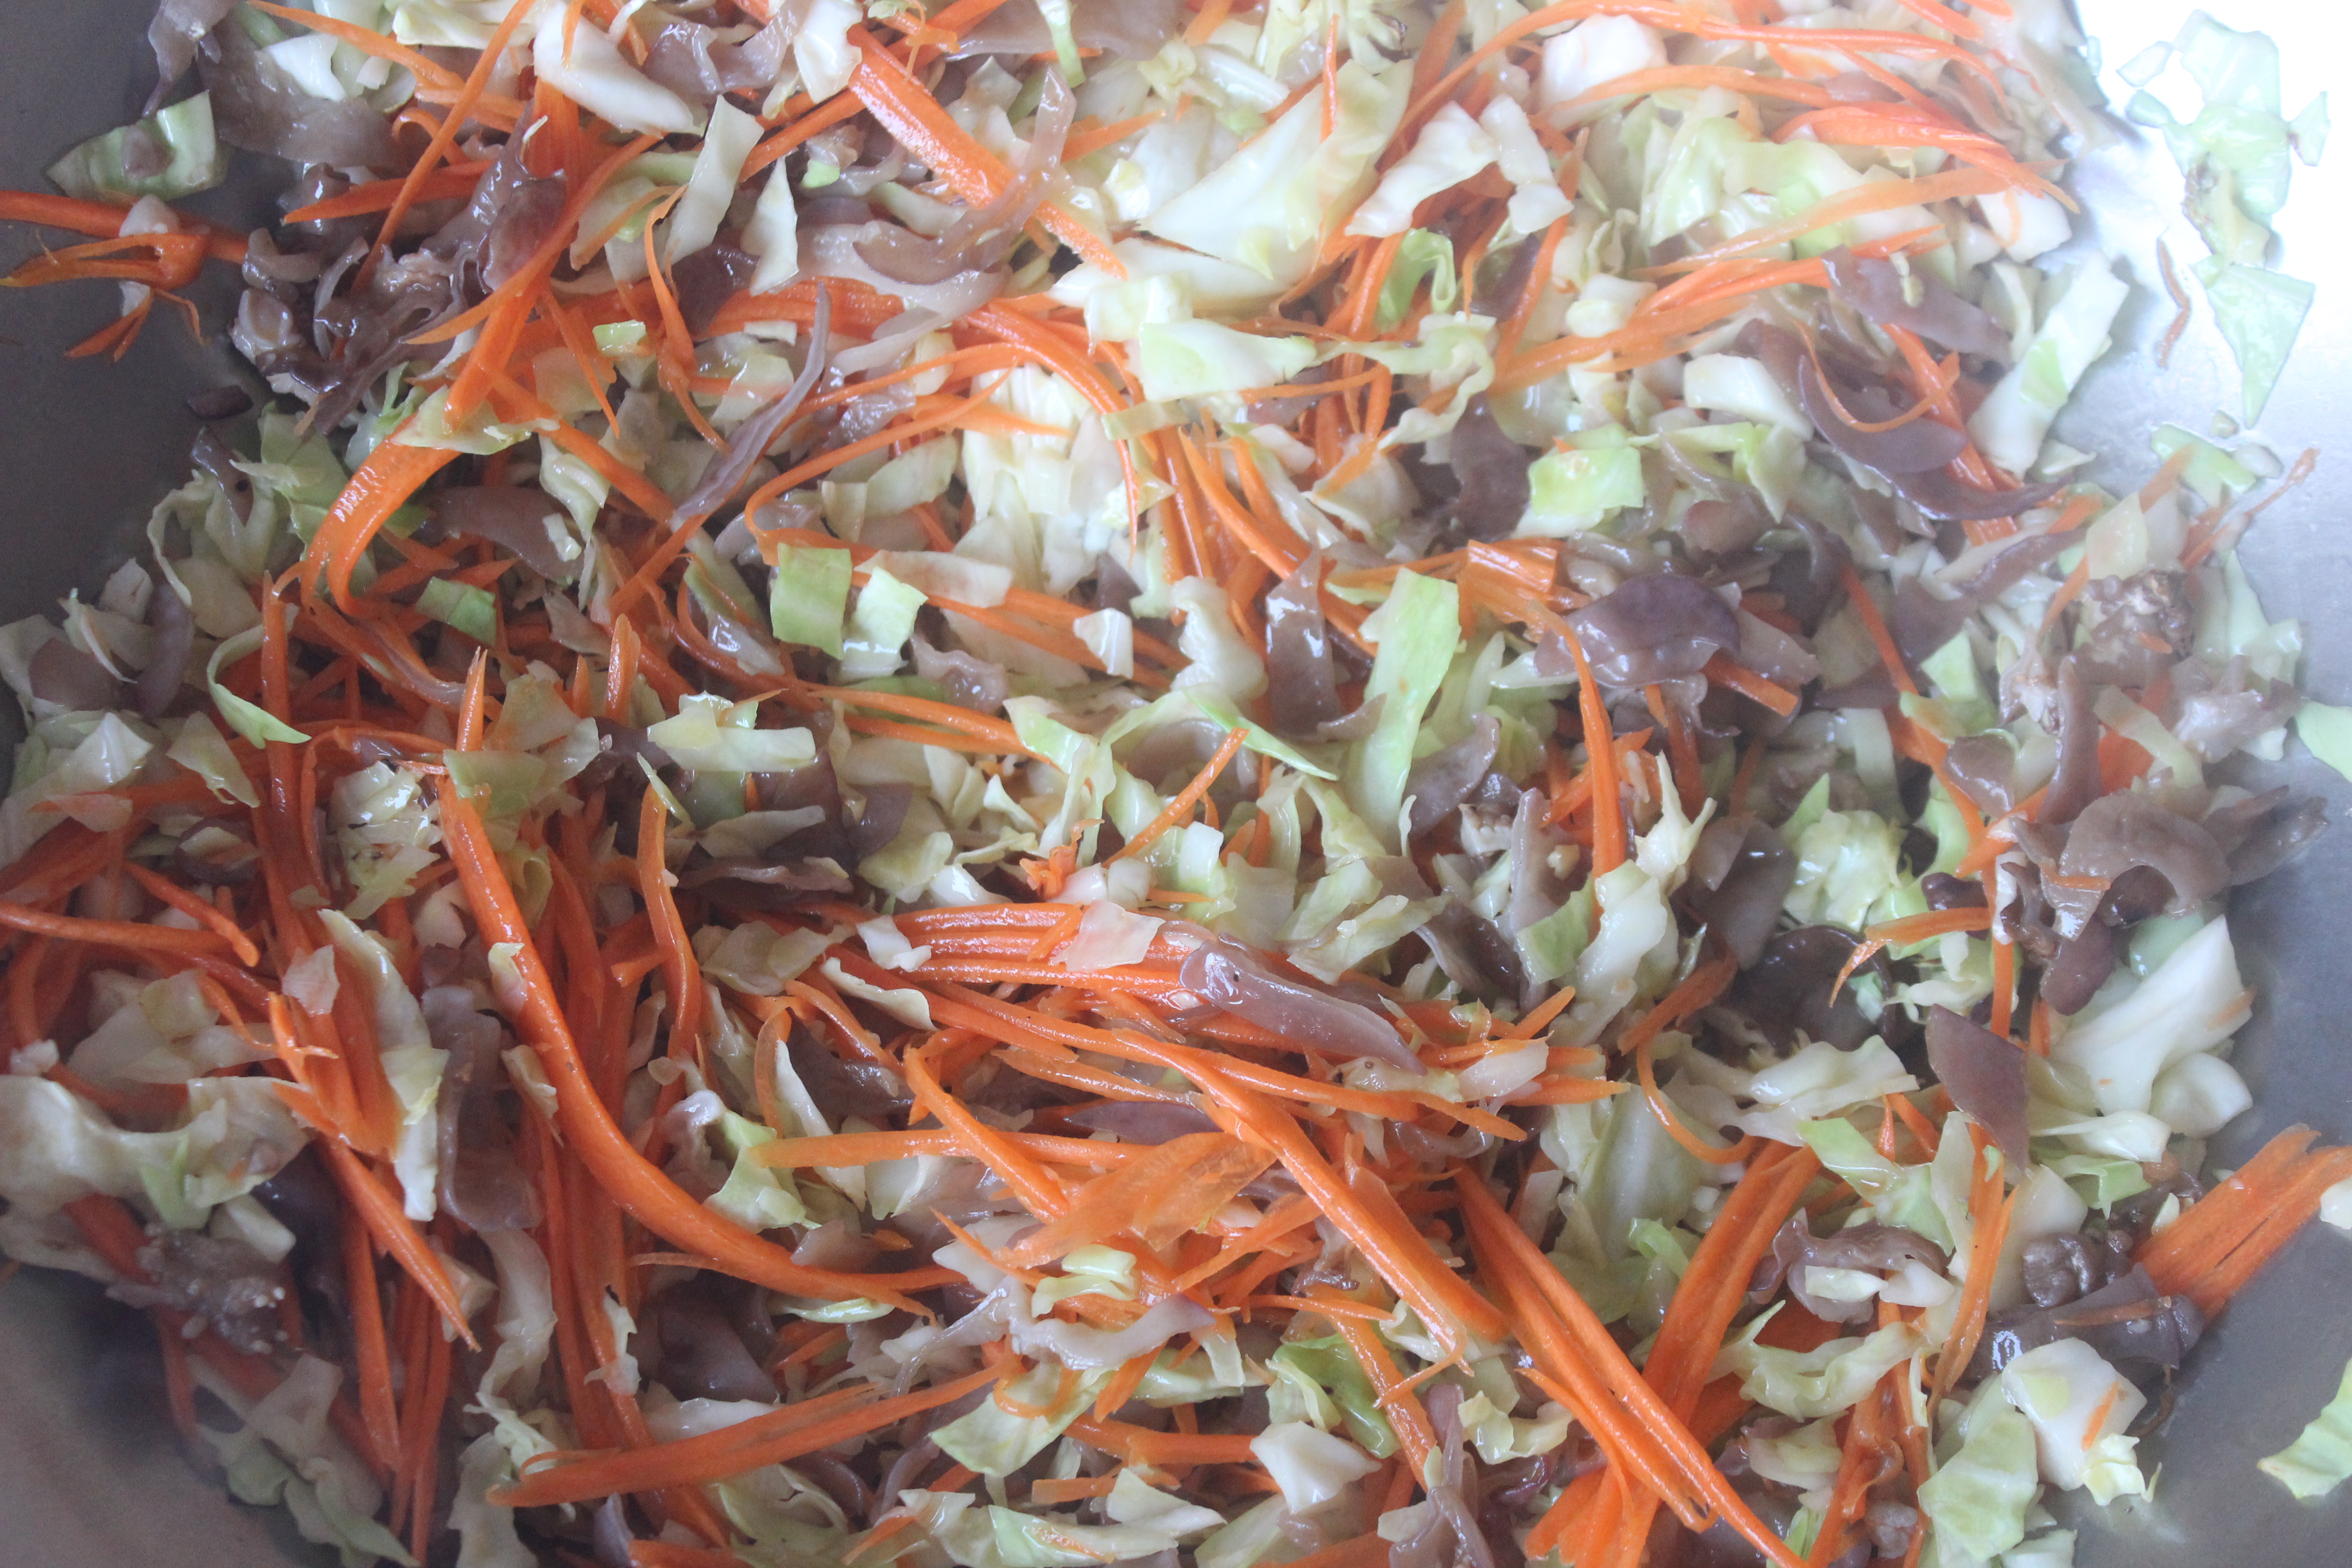
veggie, dish, vegetarian food, animal source foods, vegetable, carrot, recipe